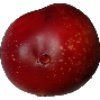
Label: Nectarine 1